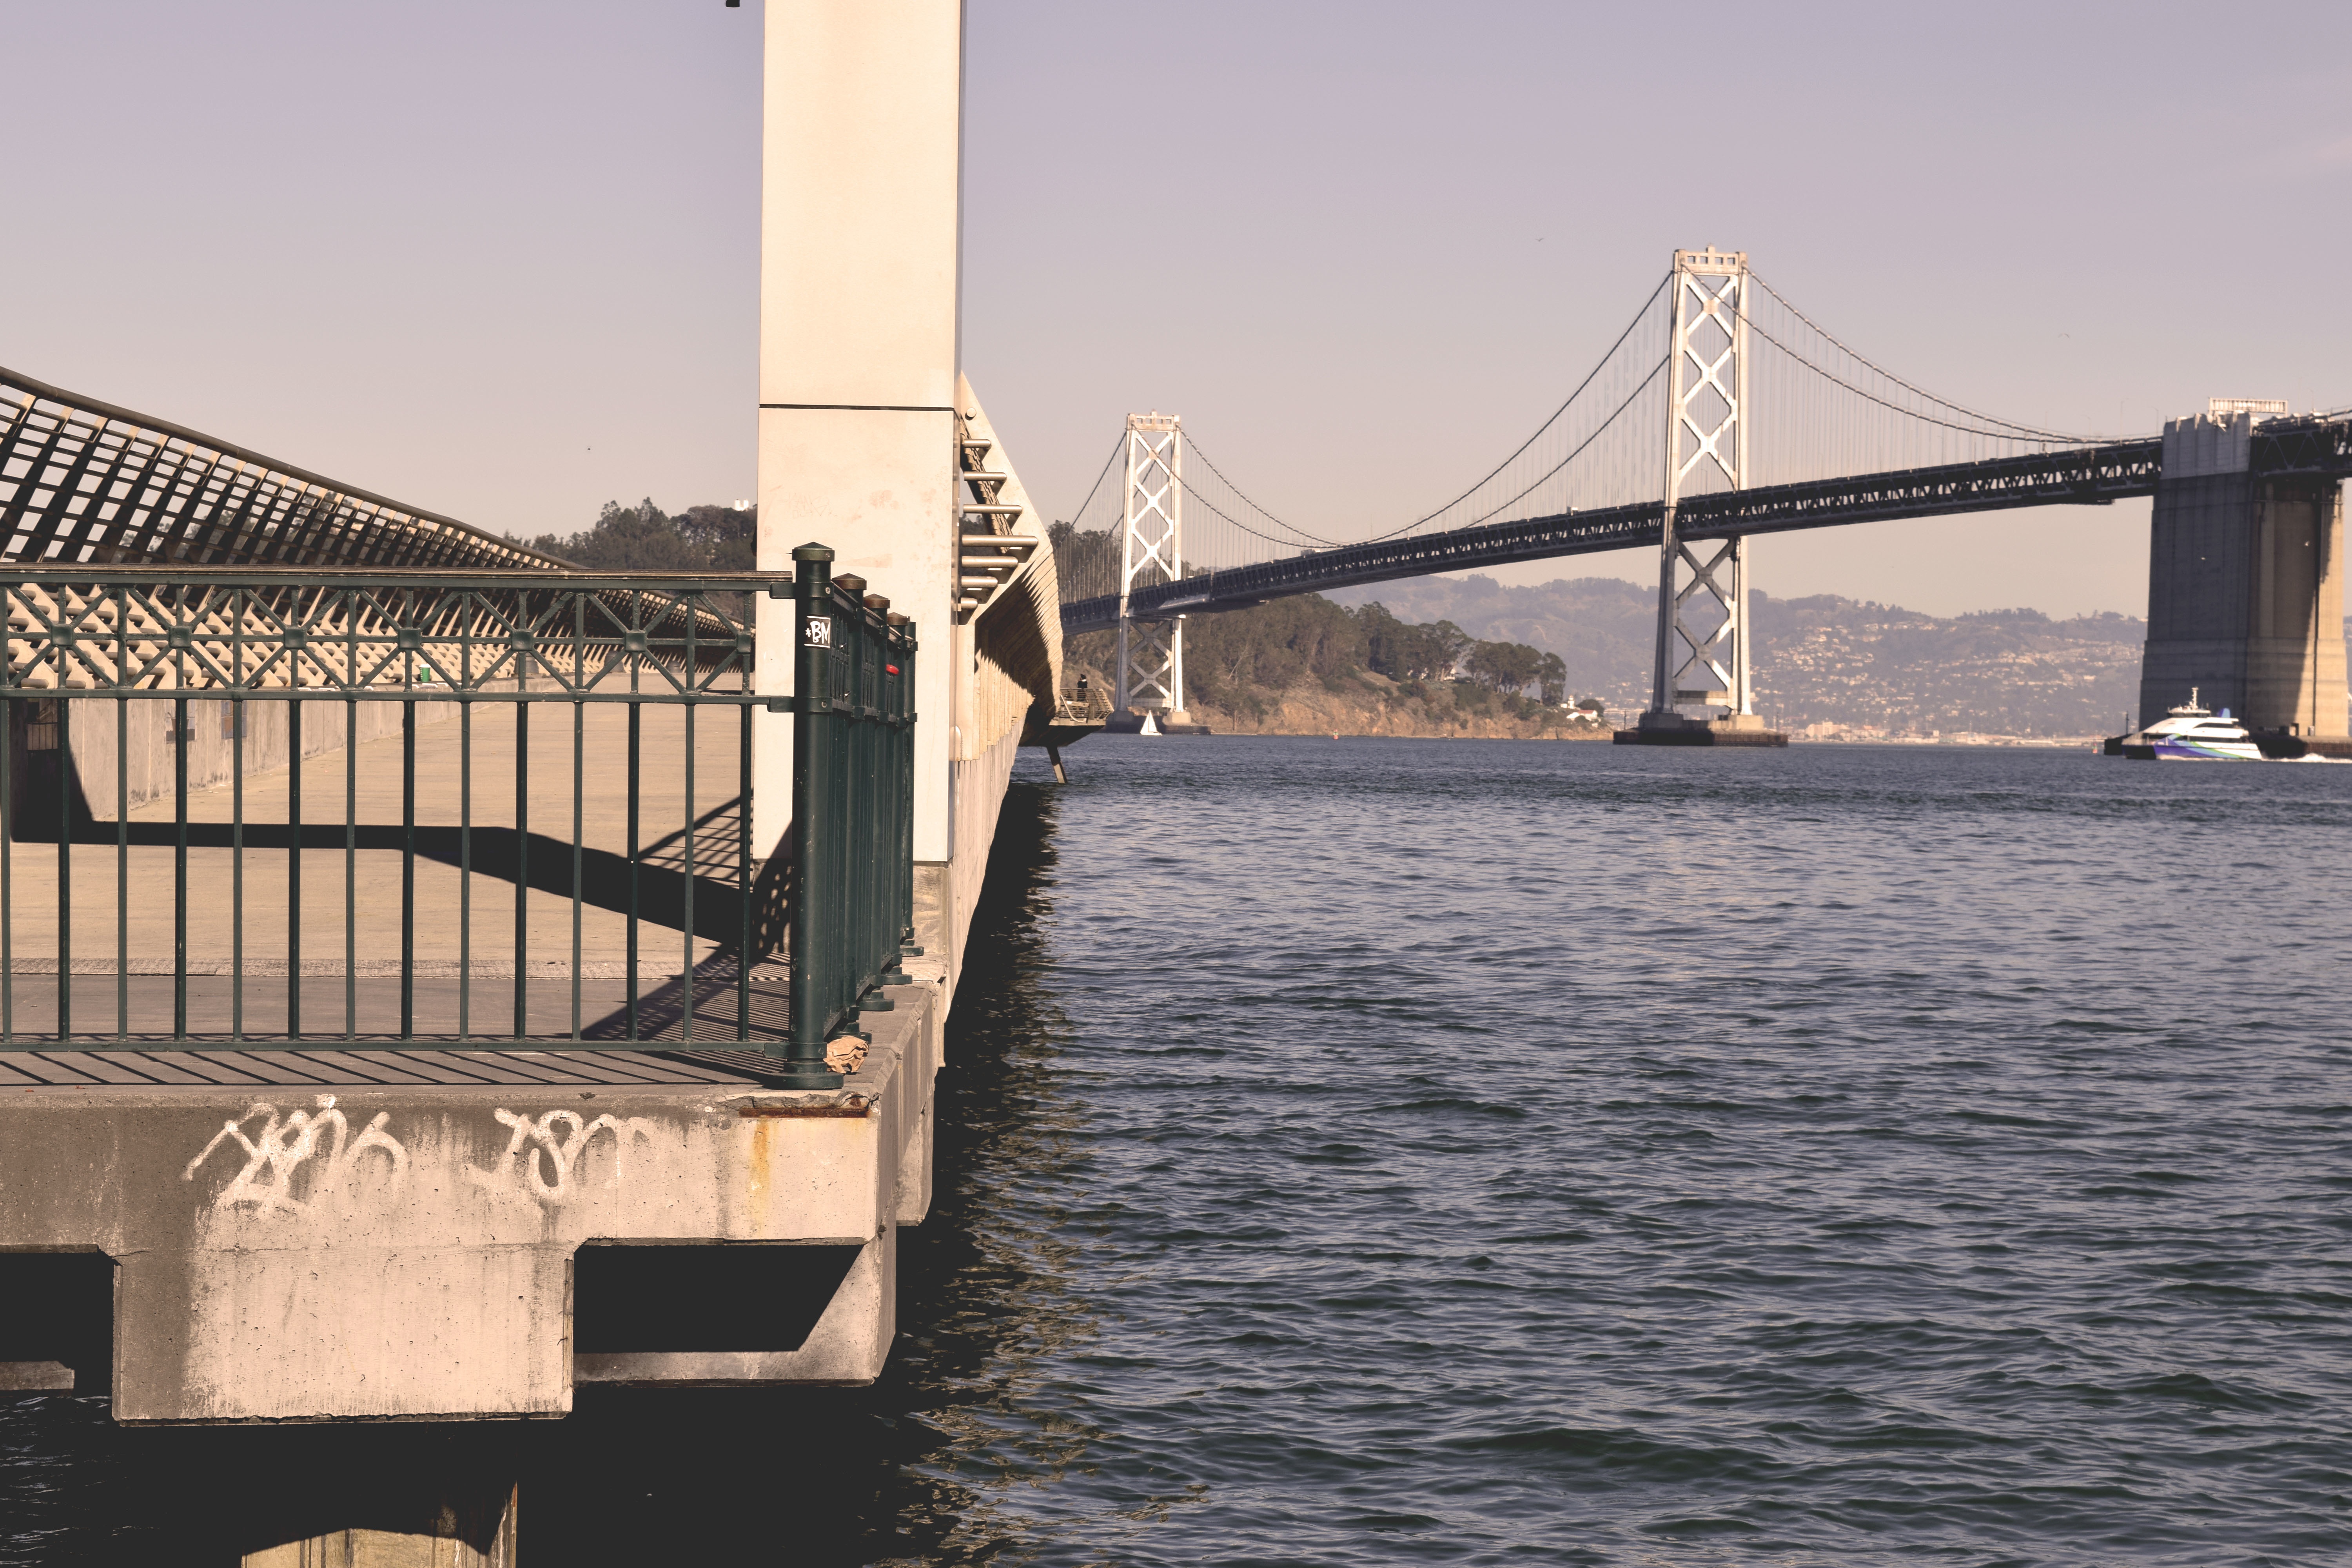
water, bridge, river, vehicle, arch bridge, nonbuilding structure